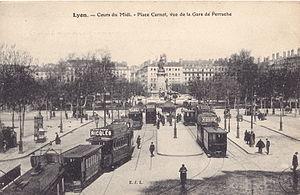
Carte postale ancienne éditée par EJL
La place Carnot est une place du 2ᵉ arrondissement de la ville de Lyon, située dans le quartier d'Ainay.
L'ancien tramway de Lyon désigne le premier réseau de tramway qu'a connu la ville de Lyon entre 1880 et 1957. Exploités par la Compagnie des omnibus et tramways de Lyon, les tramways sont dans un premier temps à traction animale, puis rapidement convertis à la traction électrique. Bien que n'étant pas le seul exploitant de chemin de fer dans la région lyonnaise, l'OTL va progressivement absorber les entreprises locales et développer son réseau. Le dernier tramway urbain circule le 30 janvier 1956, et le dernier tramway suburbain le 30 juin 1957. Il faudra attendre le 2 janvier 2001, pour voir de nouveau rouler un tramway à Lyon avec la mise en service des lignes T1 et T2 du nouveau tramway lyonnais.
Le centre d’échanges de Perrache est un bâtiment et une plate-forme de correspondance de transport en commun situé cours de Verdun dans le quartier de Perrache, dans le 2ᵉ arrondissement de Lyon. Il regroupe une station de métro, une station de tramway, une gare routière et un échangeur entre les autoroutes A6 et A7. De plus il jouxte la gare de Lyon-Perrache.